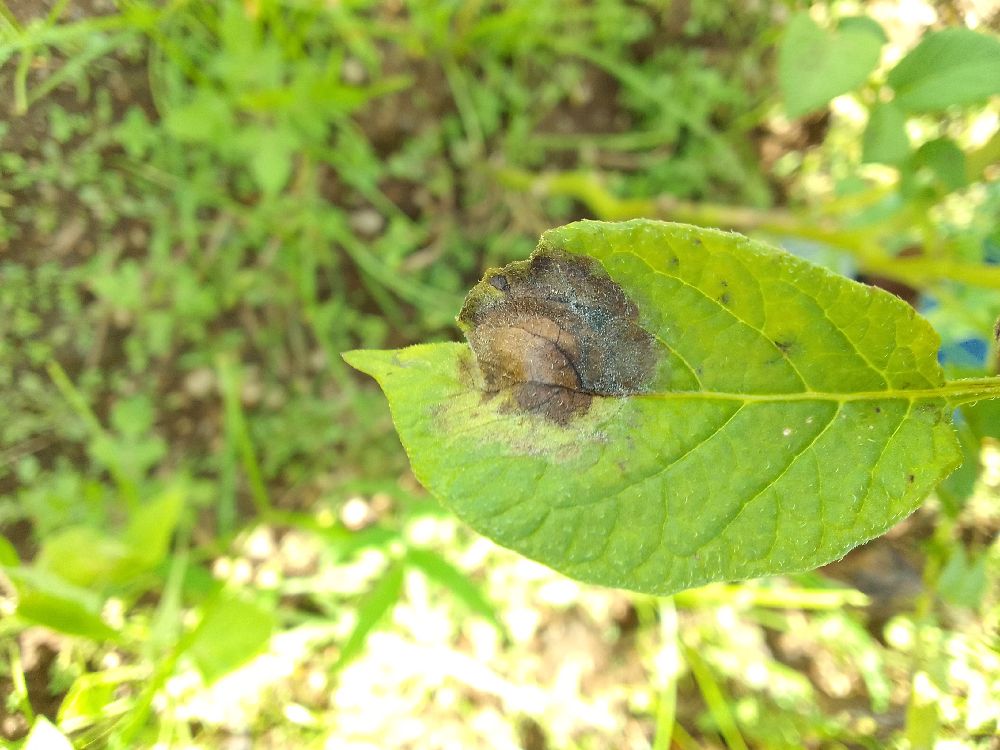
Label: Late blight